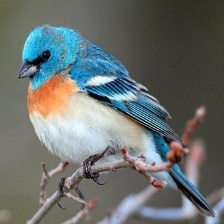
Species: LAZULI BUNTING
Scientific name: PASSERINA AMOENA
ImageNet parent category: indigo_bunting